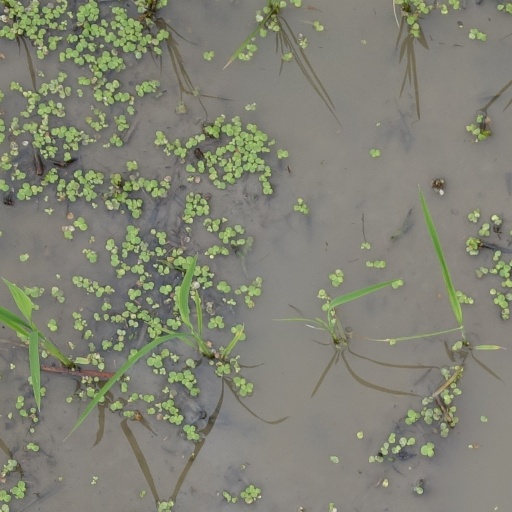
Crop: rice